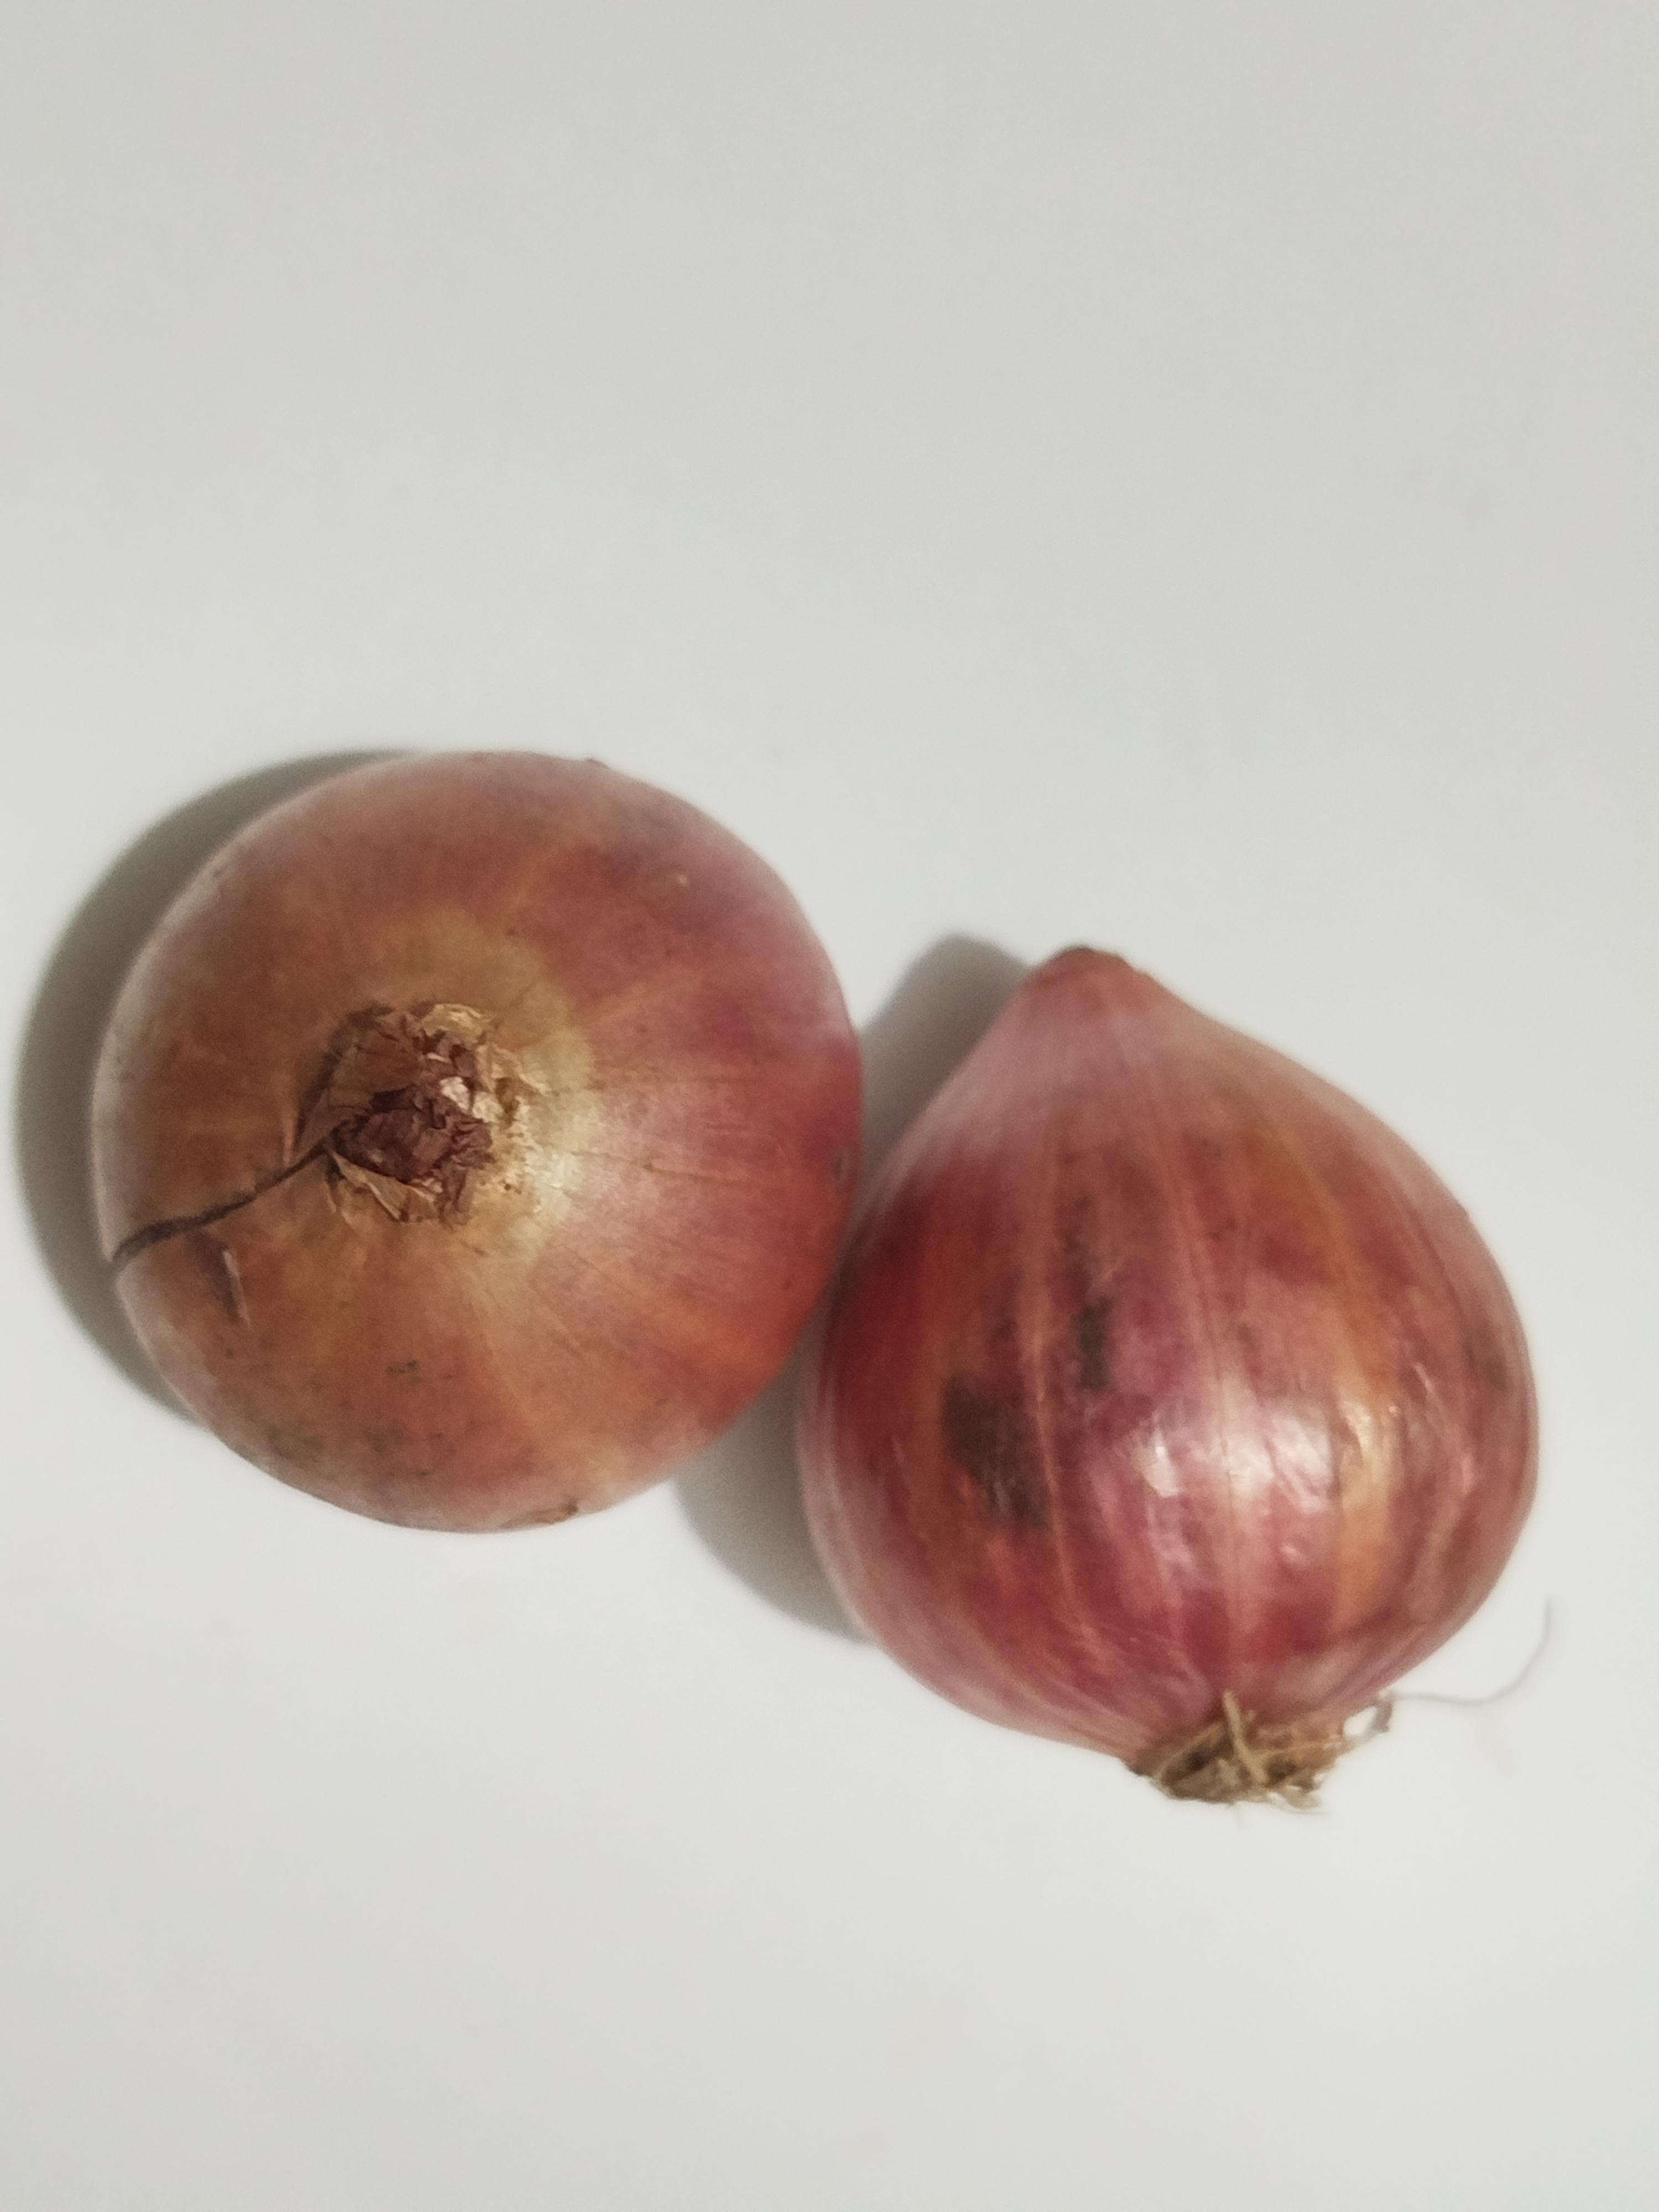
Label: Onion